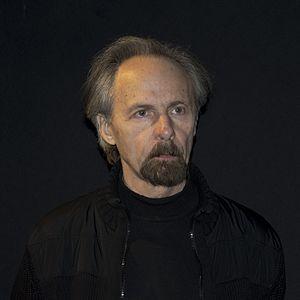
Constantin Lopouchanski, né le 12 juin 1947 à Dnipropetrovsk, est un cinéaste russe, réalisateur notamment du film Lettres d'un homme mort, présenté à Cannes en 1987, et de La Symphonie russe en 1994.